Mao Kun map

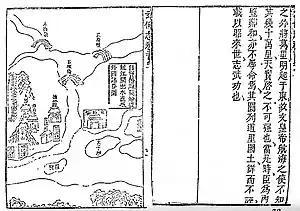
First page of the map with part of the introduction

Mao Kun map, usually referred to in modern Chinese sources as Zheng He's Navigation Map, is a set of navigation charts published in the Ming dynasty military treatise "Wubei Zhi". The book was compiled by in 1621 and published in 1628; the name of the map refers to his grandfather Mao Kun from whose library the map is likely to have originated. The map is often regarded as a surviving document from the expeditions of Zheng He in addition to accounts written by Zheng's officers, such as "Yingya Shenglan" by Ma Huan and "Xingcha Shenglan" by Fei Xin. It is the earliest known Chinese map to give an adequate representation of Southern Asia, Persia, Arabia and East Africa.